Law school dean

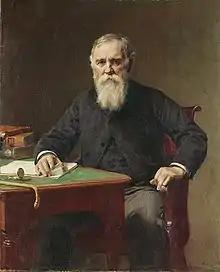
Christopher Columbus Langdell, dean of Harvard Law School from 1870 to 1885, established numerous precedents and practices in American legal education.

A law school dean is usually the highest-ranking administrator in a law school.